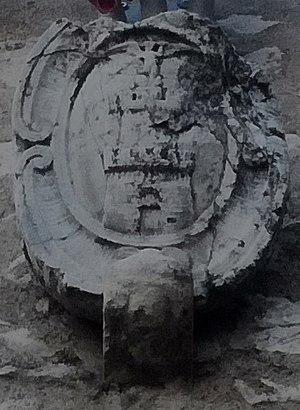
Rocca Massima est une commune italienne de la province de Latina dans la région Latium en Italie.